Stadio Olimpico

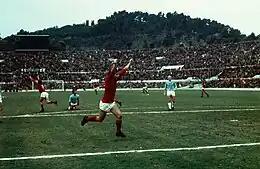

The 1980 edition of the European Championship was an eight-team tournament whose host country was chosen by UEFA before the qualifying round. Italy hosted the first edition of the renewed competition. The Olimpico held the opening ceremony, which featured an exhibition of "calcio storico fiorentino" (a medieval form of association football played in Florence) followed by the first game between European champions Czechoslovakia and West Germany; Germany won 1–0, with a goal by Karl-Heinz Rummenigge.